Margaret Ely Webb

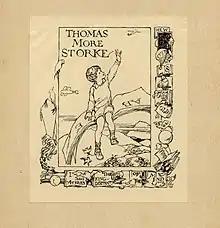
A bookplate by Webb for her stepbrother, Thomas Storke.

Webb was an important figure in the Arts and Crafts movement of the early 1900s. She was known for her intricate, pen-and-ink bookplate designs. According to the Santa Barbara Independent, "one critic, writing in August 1908, confessed that the beauty of Webb’s plates had shattered his prejudice against women artists." Webb created bookplates for notable Santa Barbarans, including her step-brother, Thomas M. Storke.